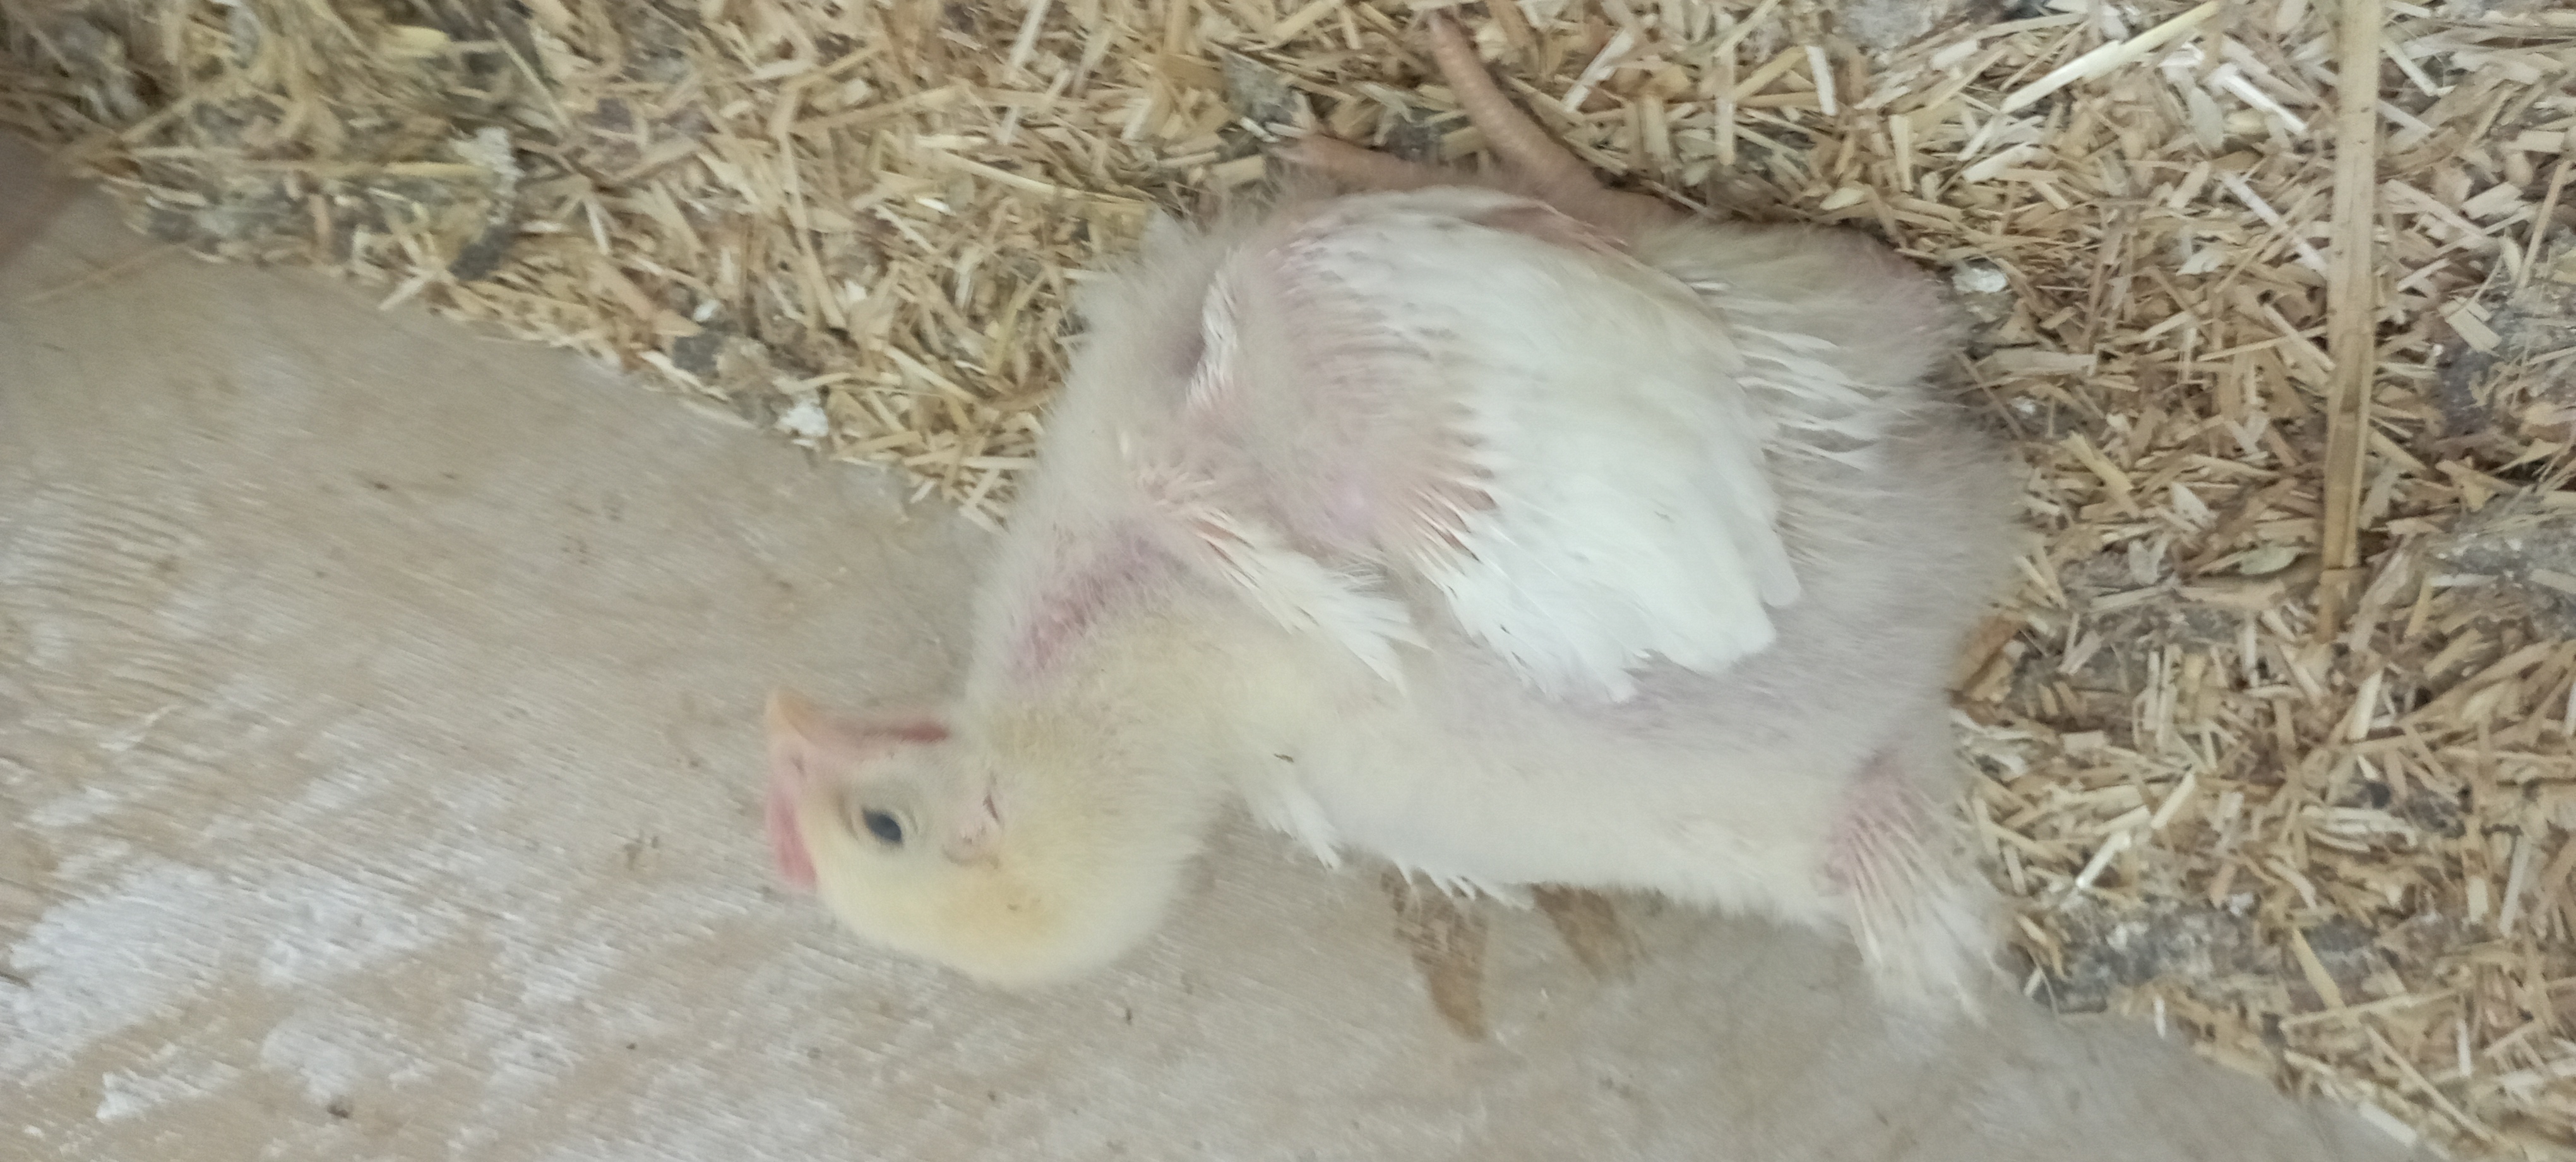
Weight: 620 g